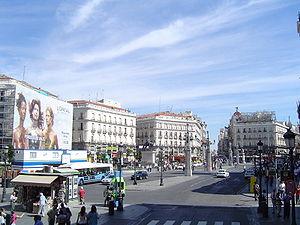
Madrid /ma.dʁid/ est la capitale et la plus grande ville d'Espagne. Située dans la partie centrale du royaume d'Espagne, elle est également la capitale et la ville la plus peuplée de la Communauté de Madrid. En tant que capitale d'État, elle abrite la plupart des institutions politiques du pays, dont la résidence royale, le siège du gouvernement et le Parlement.